Pali Canon

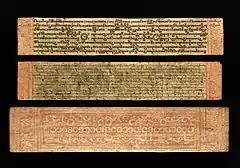
Burmese-Pali manuscript copy of the Buddhist text Mahaniddesa, showing three different types of Burmese script, (top) medium square, (centre) round and (bottom) outline round in red lacquer from the inside of one of the gilded covers

The Canon is traditionally described by the Theravada as the Word of the Buddha ("buddhavacana"), though this is not intended in a literal sense, since it includes teachings by disciples.